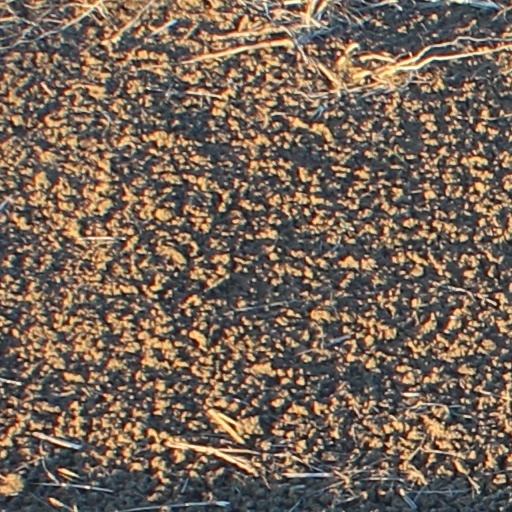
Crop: wheat